Magnus Heinason

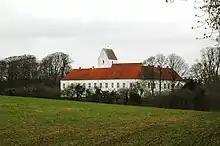
Ørslev Kloster

Magnus went to the king to improve his position by trying to prove that he was worthy to take over the trade on the Faroe Islands. The king however was not pleased with the idea of giving up monopoly trade which he had just obtained for himself. In order to find some loophole Magnus used an excuse that some people owed him money on the Faroes, and he had to collect it. For this reason he bid the king to grant him a special travel pass. He requested one trip from Bergen to the Faroe Islands in order to get what belonged to him. The king couldn't see anything wrong in this plan being that Heinason was a man of word and honour. But before he gave him the free pass, he made Magnus promise not to trade goods, even if his debtors offered him goods instead of money. If he should come into possession of goods, he was to hand them over to the king. Magnus agreed to this. The king granted him free passage for this trip, and Magnus left Copenhagen.